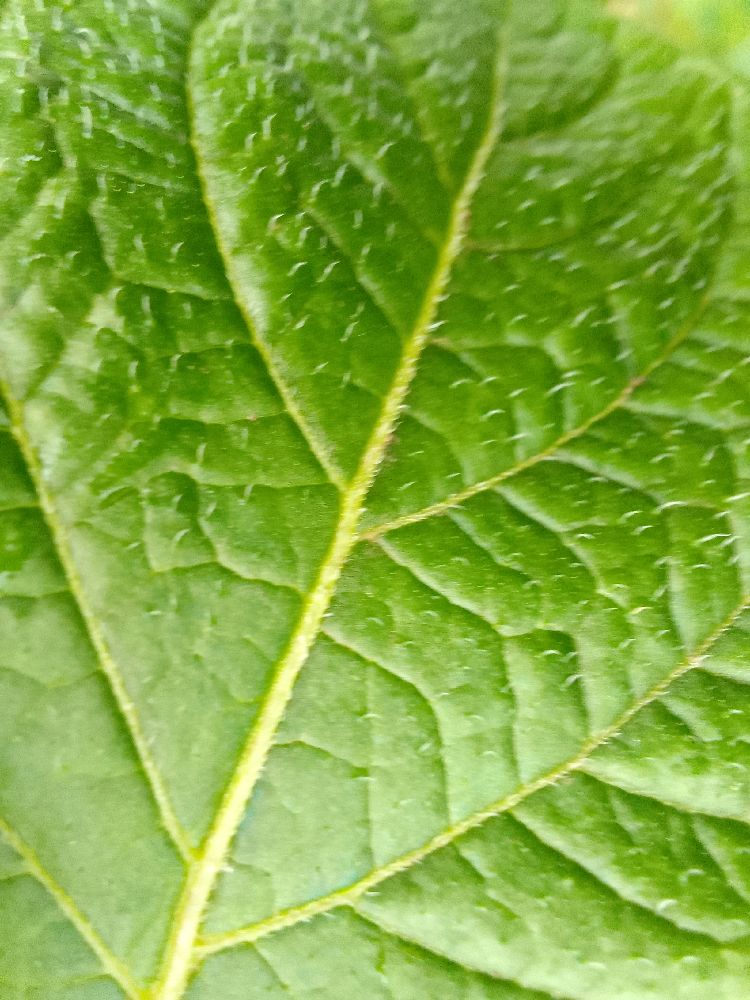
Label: Healthy